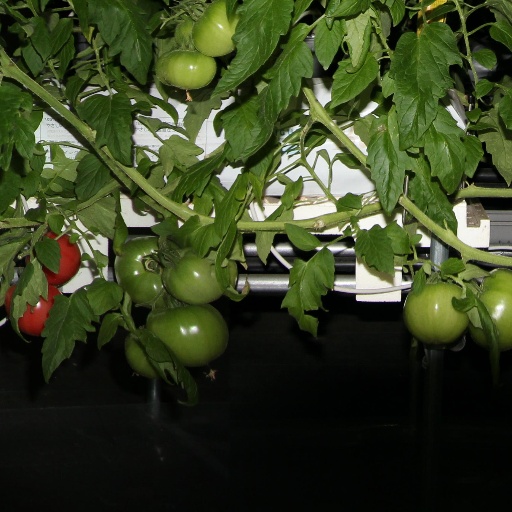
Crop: tomato